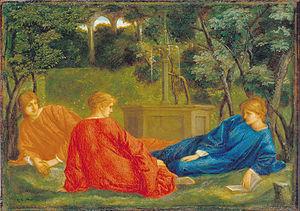
Charles Fairfax Murray est un peintre, marchand d'art, collectionneur d'art, mécène et historien de l'art anglais qui est associé à la deuxième vague du préraphaélisme.